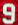
Number: 9